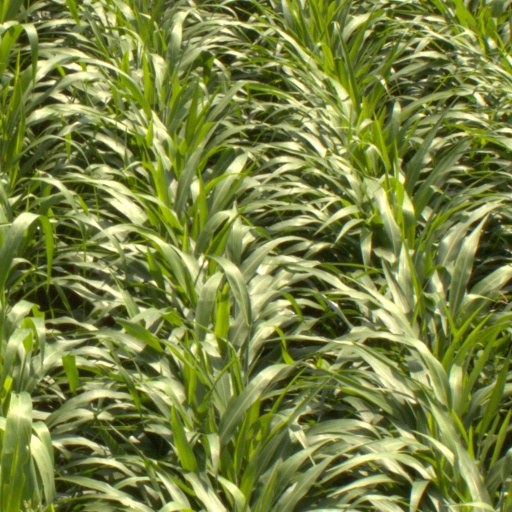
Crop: sorghum